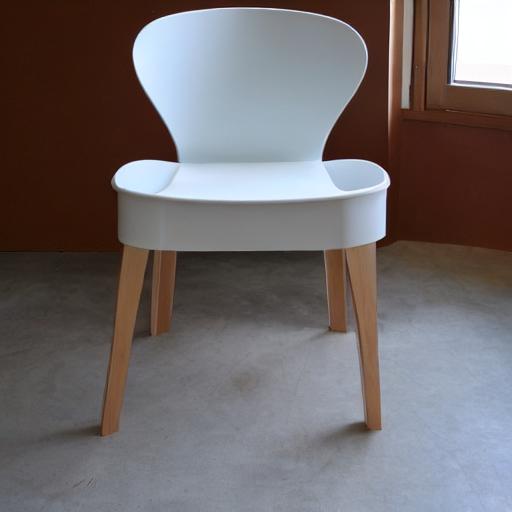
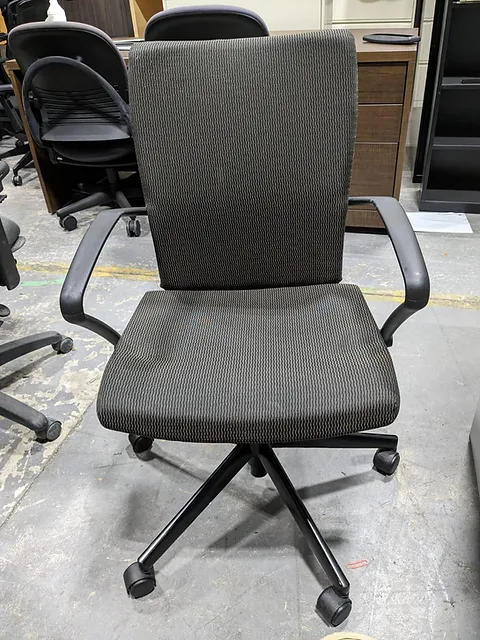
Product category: items_chair
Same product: no